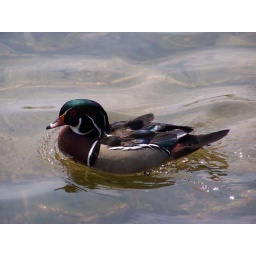
This little wood duck was adopted by a swan at Hidden Lake Gardens in the Irish Hills area in Michigan.